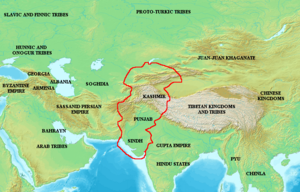
Kinesisk kirkehistorie til år 1500 / De første kristne i Kina / De første kristne i det gamle Tibet
Heftalittenes områder
Kinesisk kirkehistorie er historien om den kristne mission og kristne tilstedeværelse i Kina frem til år 1500 – en tidsperiode, der i sin længde overstiger de antal år mange europæiske lande, inkl. Danmark, har været kristne. I lang tid efter sin første ankomst og senere tilbagegang har kirke og mission i Kina sandsynligvis været helt fraværende, enten på grund af assimilering eller på grund af forfølgelse, men har efterladt sig spor i bygninger, genstande, skrifter og beretninger.